Stephen W. Williams

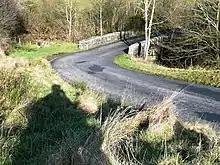
Bridge over Nant Gwenddwr at Erwood

Williams published a history of this Cistercian Abbey in 1890 following the discovery of carved capitals while gardening by Mrs Philips, the owner of the Abbey. This led to a more detailed excavation of the nave the Abbey church, sponsored by the Society of Cymmrodorion in 1890, who were hoping to uncover the burial place of Llywelyn ap Gruffudd, Prince of Wales 1258–82.